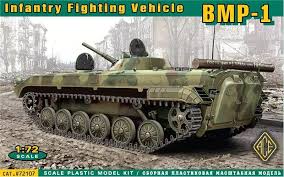
Label: BMP